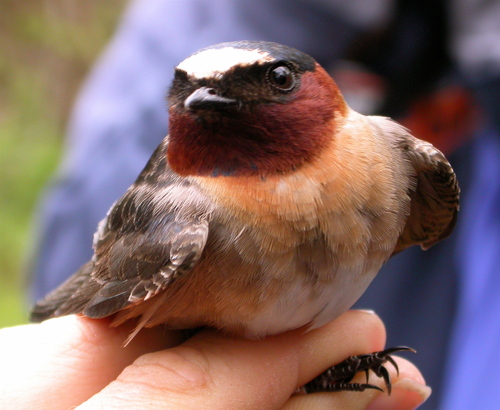
this bird has a reddish face, black bill, brown wings, and an orange breast.
a medium bird with brown and gray feathers.
this is a bird with a white belly, brown throat and a pointy beak.
this bird is white and brown in color with a small beak, and black eye rings.
a small chubby bird, with a grayish white upper body, an orangish white chest, and a reddish black face and neck
this small light orange bird has a orange-brown head that is flat at the crown.
the throat is brown while the bill is black, s and curved at the end.
this bird has a white spot on top of its head, with a rust colored throat and a light brown breast.
this bird is red, and mixed brown in color, with a stubby black beak.
this little bird has a short, black bill, brown and black eyering, red throat and tan breast.
Species: Cliff Swallow